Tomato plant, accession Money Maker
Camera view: tilt-top (135 deg); turntable rotation: 300 degrees
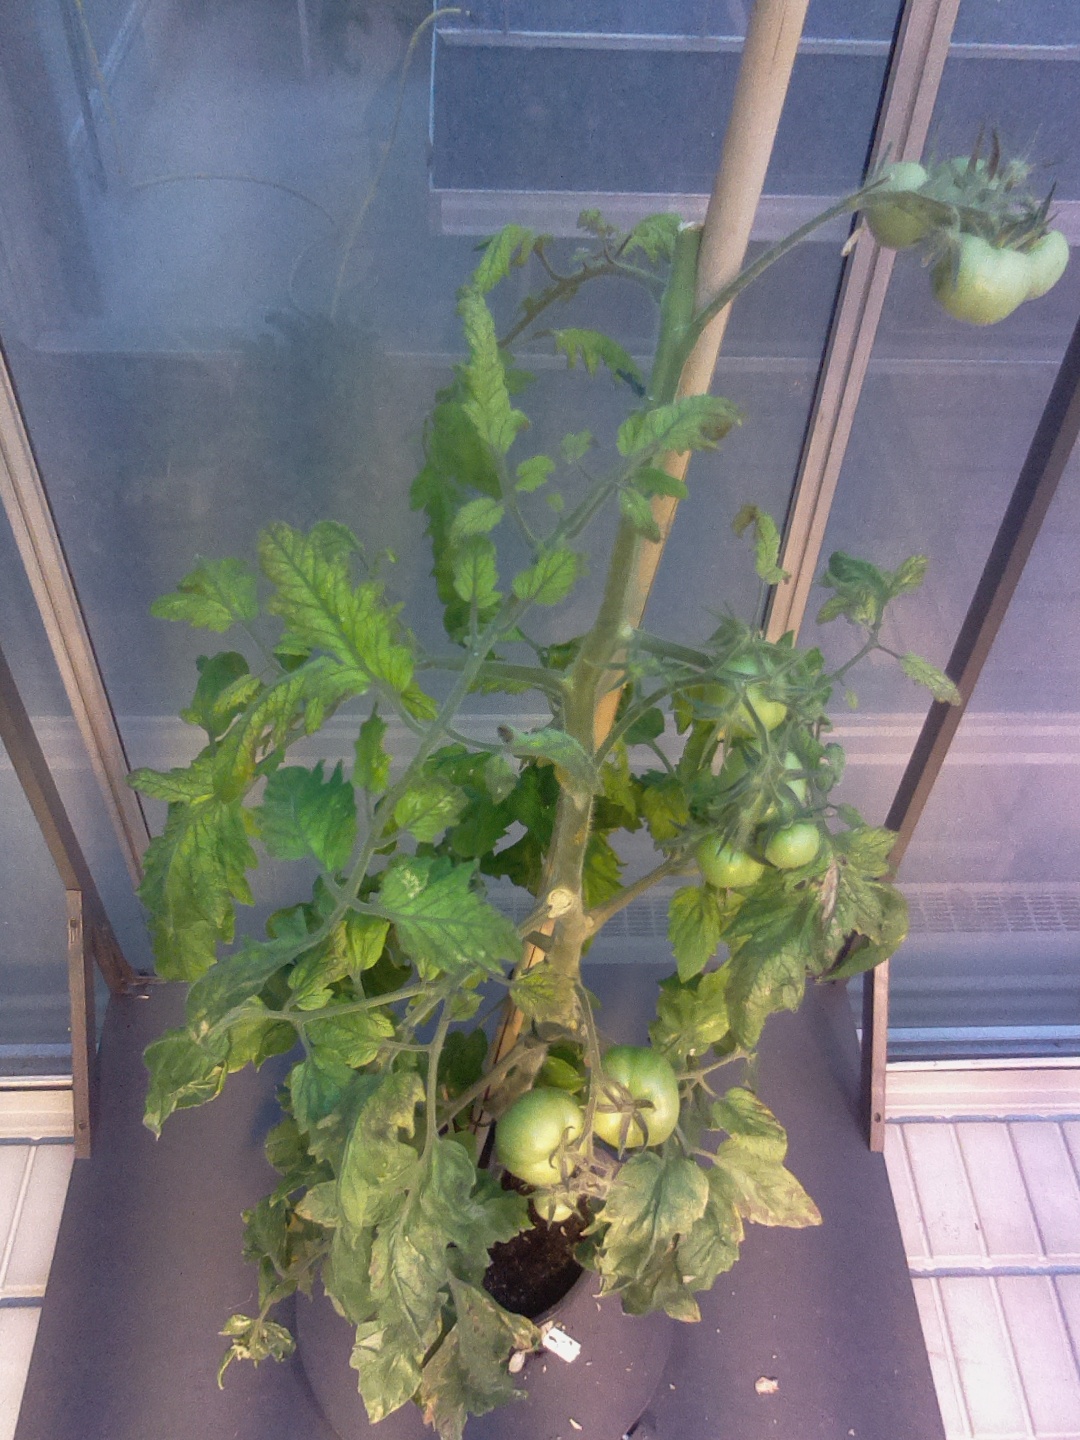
BBCH growth stage 79: 90% -100% of final fruit size